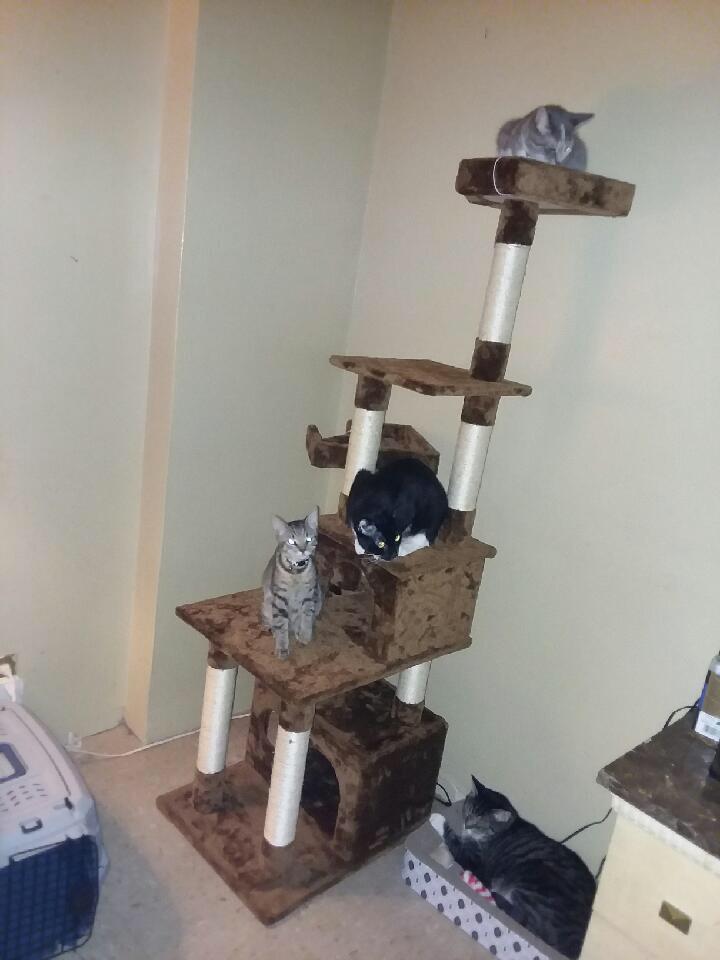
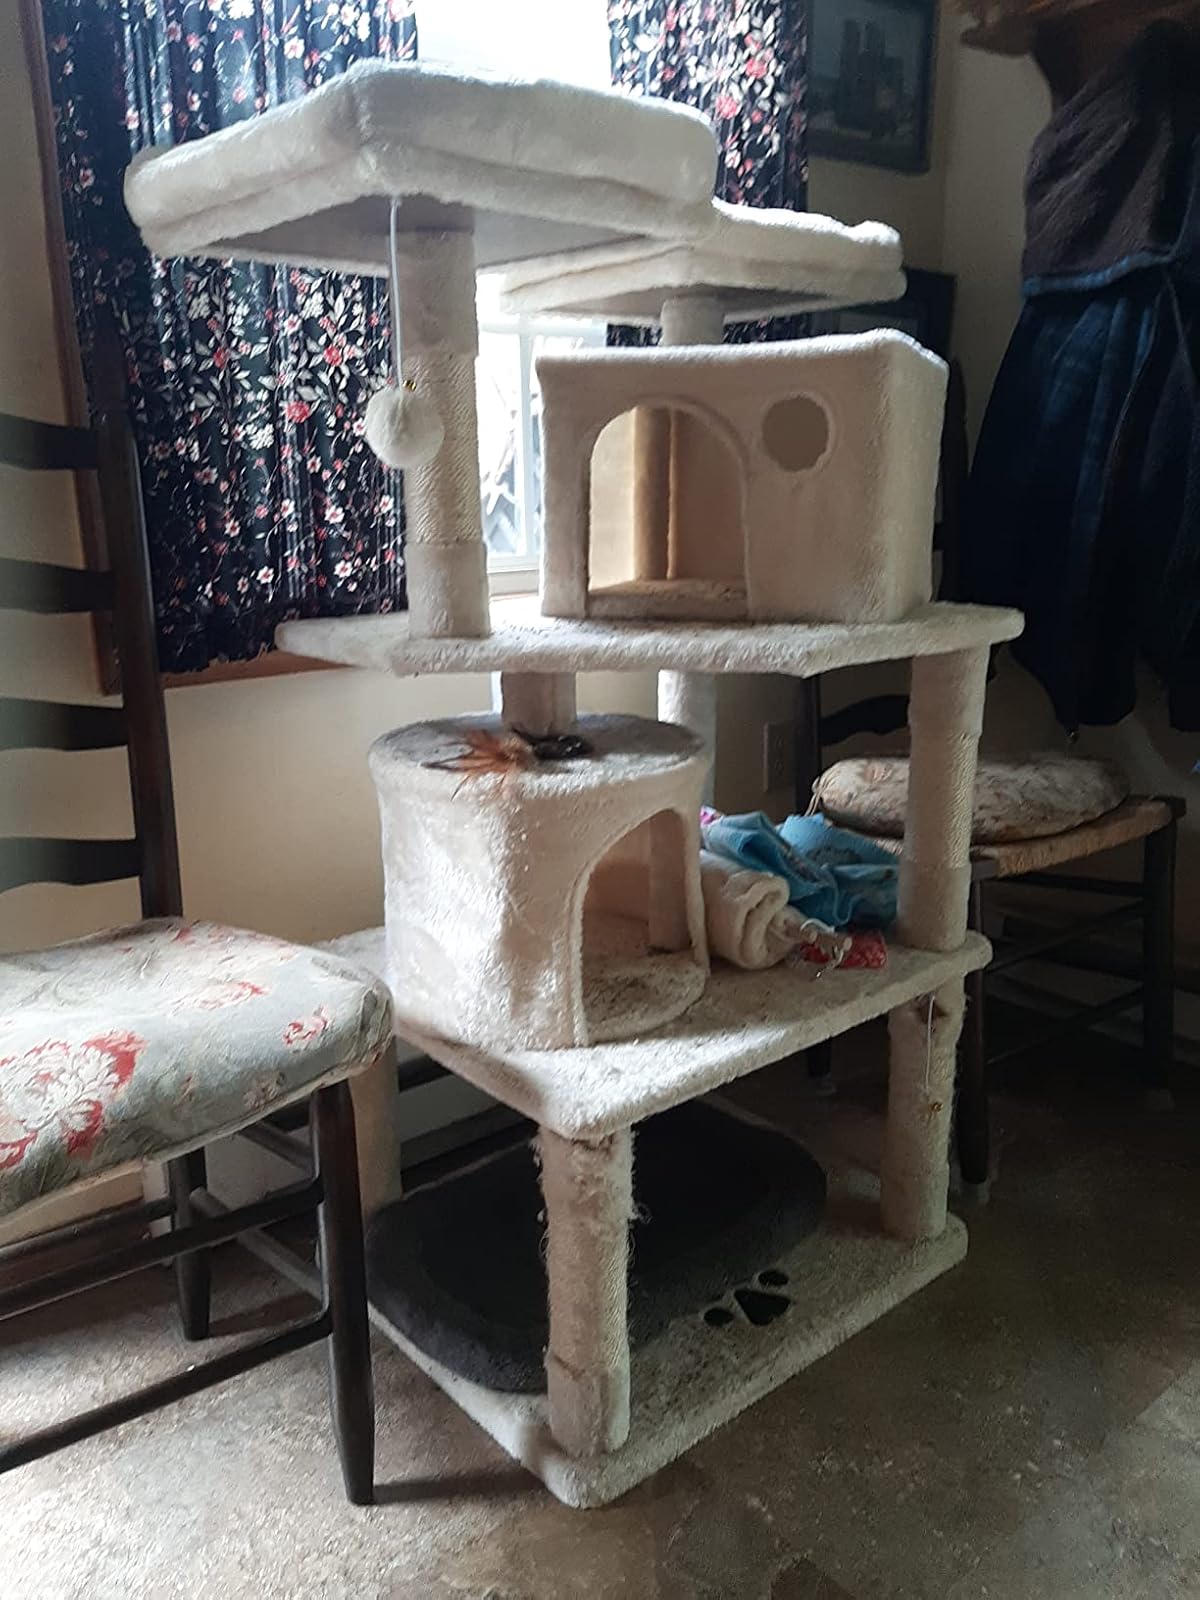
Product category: items_cat tree
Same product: no